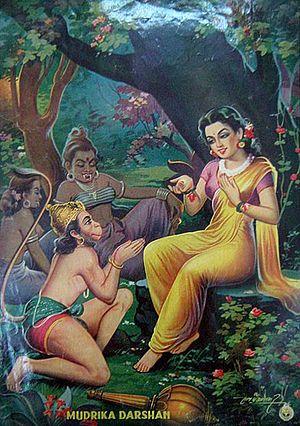
Ahimsa signifie littéralement « non-violence », et plus généralement « respect de la vie ». C'est aussi un concept de la philosophie indienne : la « bienveillance ». Le mot ahiṃsā désigne proprement « l'action ou le fait de ne causer de nuisance à nulle vie », hiṃsā signifiant « action de causer du dommage, blessure » et a- étant un préfixe privatif. Il est interprété de diverses manières, le plus souvent comme une forme de relation pacifique avec tout être vivant, et personnifié par la déesse du même nom, épouse de Dharma, mère de Nara.